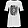
Label: T - shirt / top